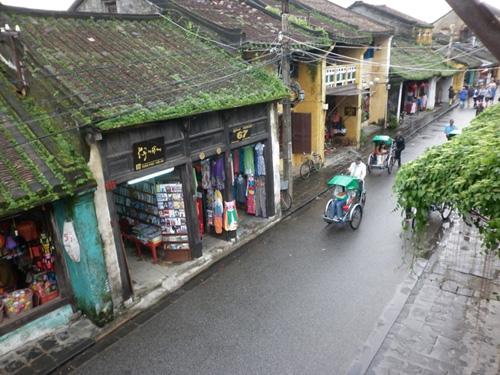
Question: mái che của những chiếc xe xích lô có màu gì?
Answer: mái che của những chiếc xe xích lô có màu xanh lá